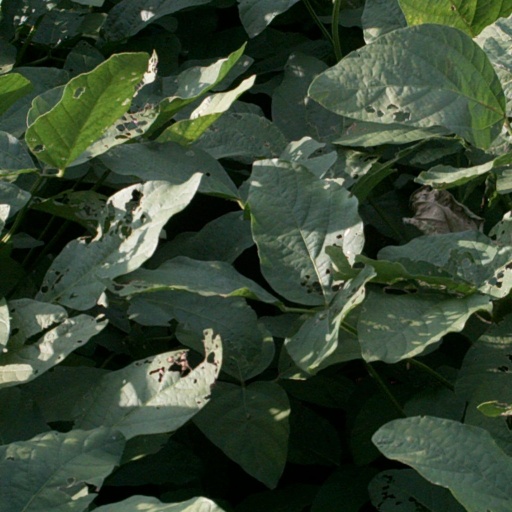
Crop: soybean